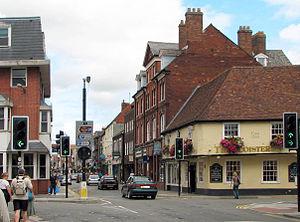
Rue de Salisbury dans le Wiltshire en Angleterre
Salisbury est une ville du Wiltshire en Angleterre, évêché suffragant de l’archevêque de Cantorbéry. Elle a le statut de Cité. Elle se trouve à une dizaine de kilomètres au sud de Stonehenge.